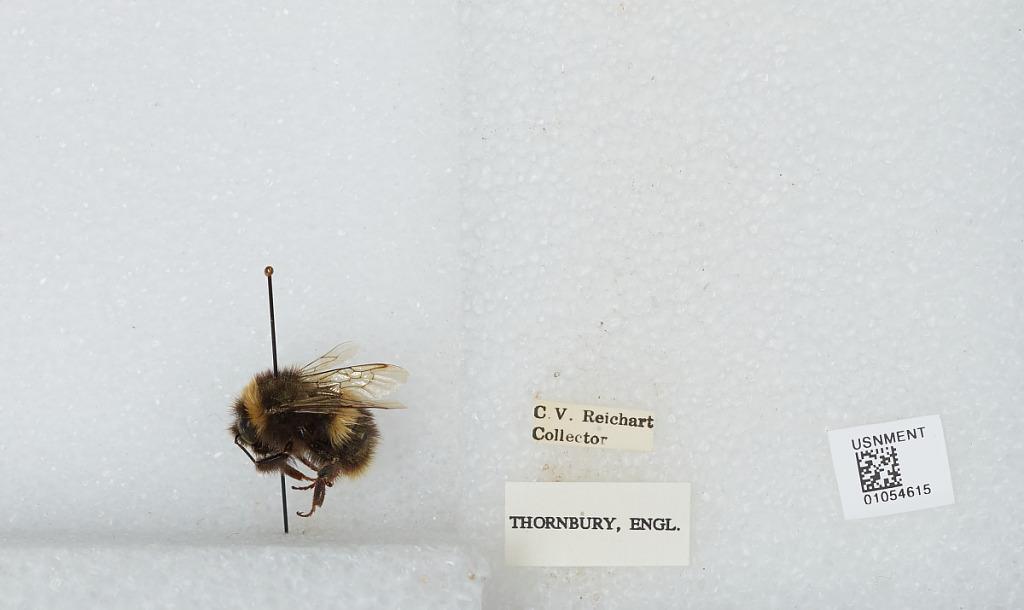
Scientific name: Bombus sp.
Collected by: C. Reichart
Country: United Kingdom
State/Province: England
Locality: Thornbury